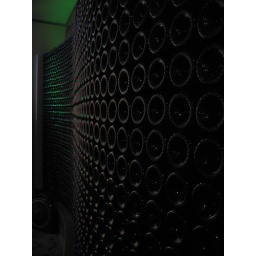
a curvaceous wall  of green champagne bottles in the main lobby of Domaine Chandon